Kinetic resolution

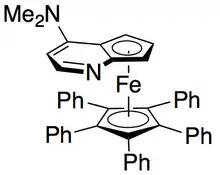
Fu's planar chiral DMAP (-)-catalyst for the kinetic resolution of secondary alcohols

Gregory Fu and colleagues have developed a methodology utilizing a chiral DMAP analogue to achieve excellent kinetic resolution of secondary alcohols. Initial studies utilizing ether as a solvent, low catalyst loadings (2 mol %), acetic anhydride as the acylating agent, and triethylamine at room temperature gave selectivities ranging from 14-52, corresponding to ee's of the recovered alcohol product as high as 99.2%. However, solvent screening proved that the use of tert-amyl alcohol increased both the reactivity and selectivity.